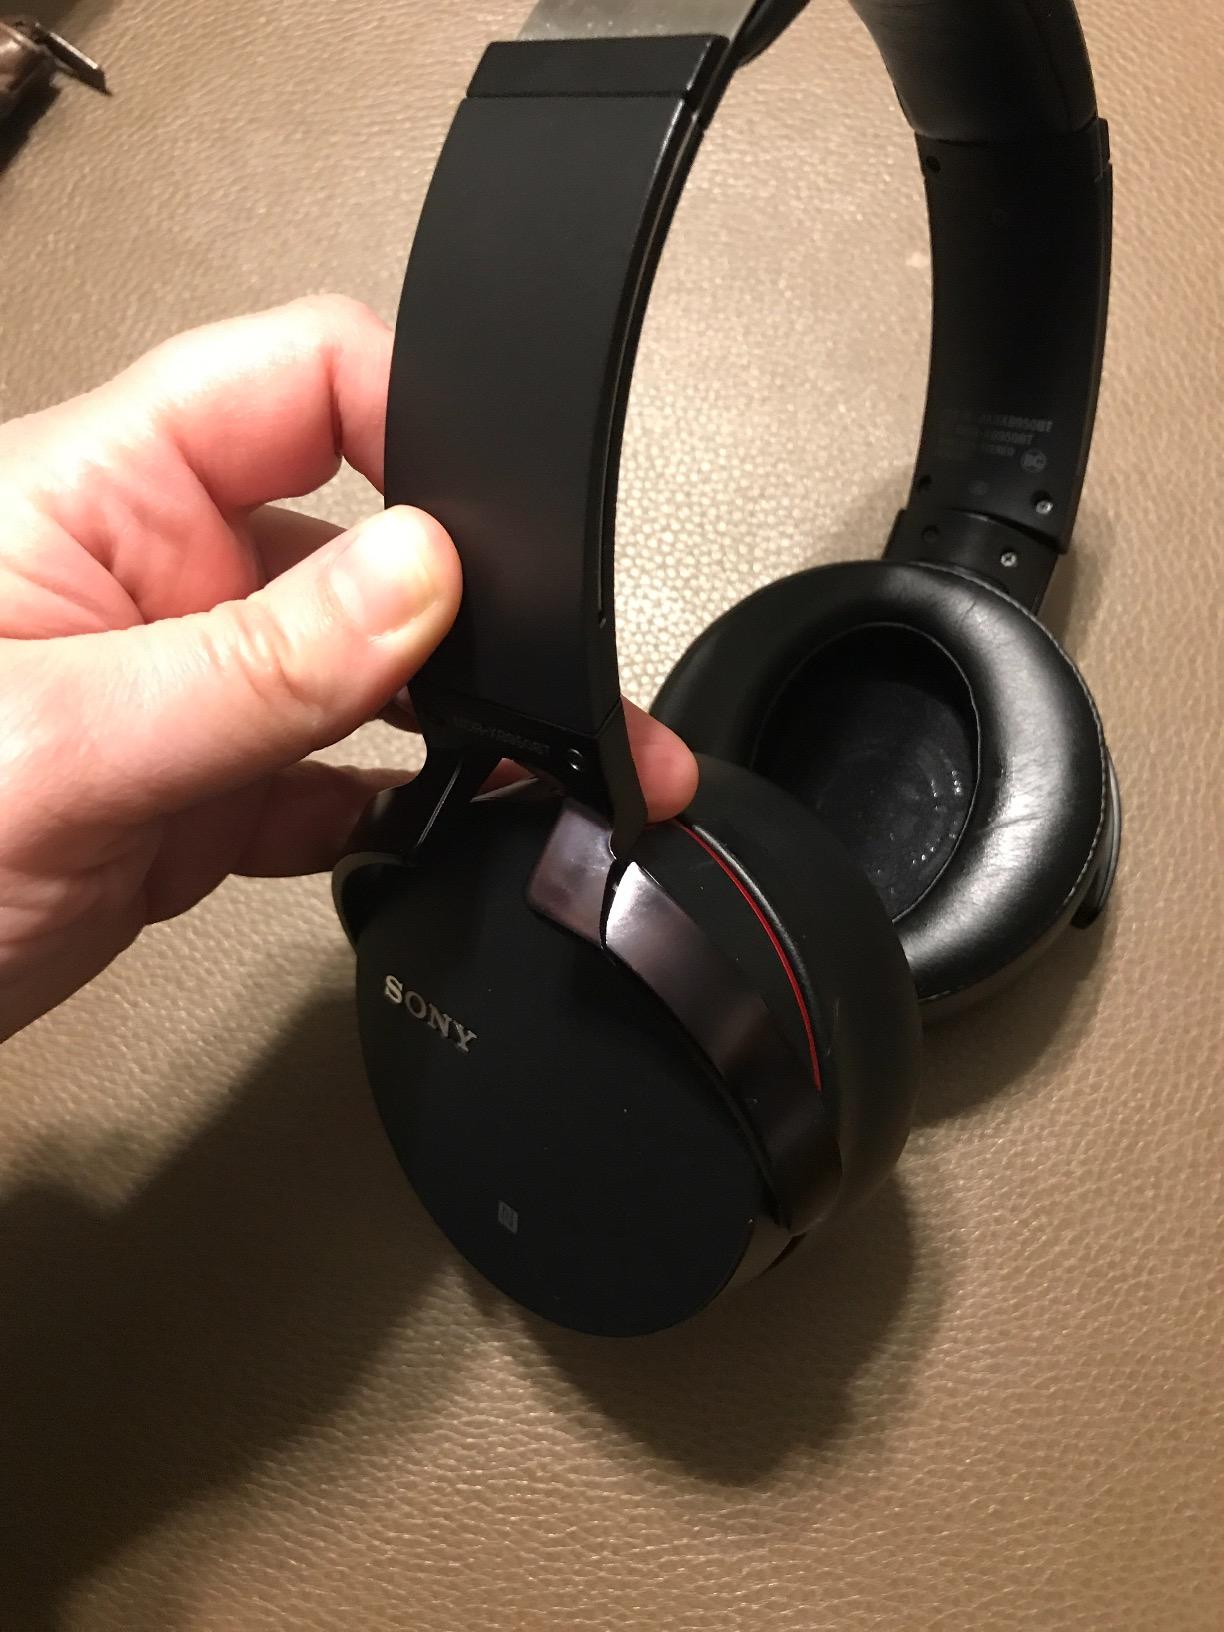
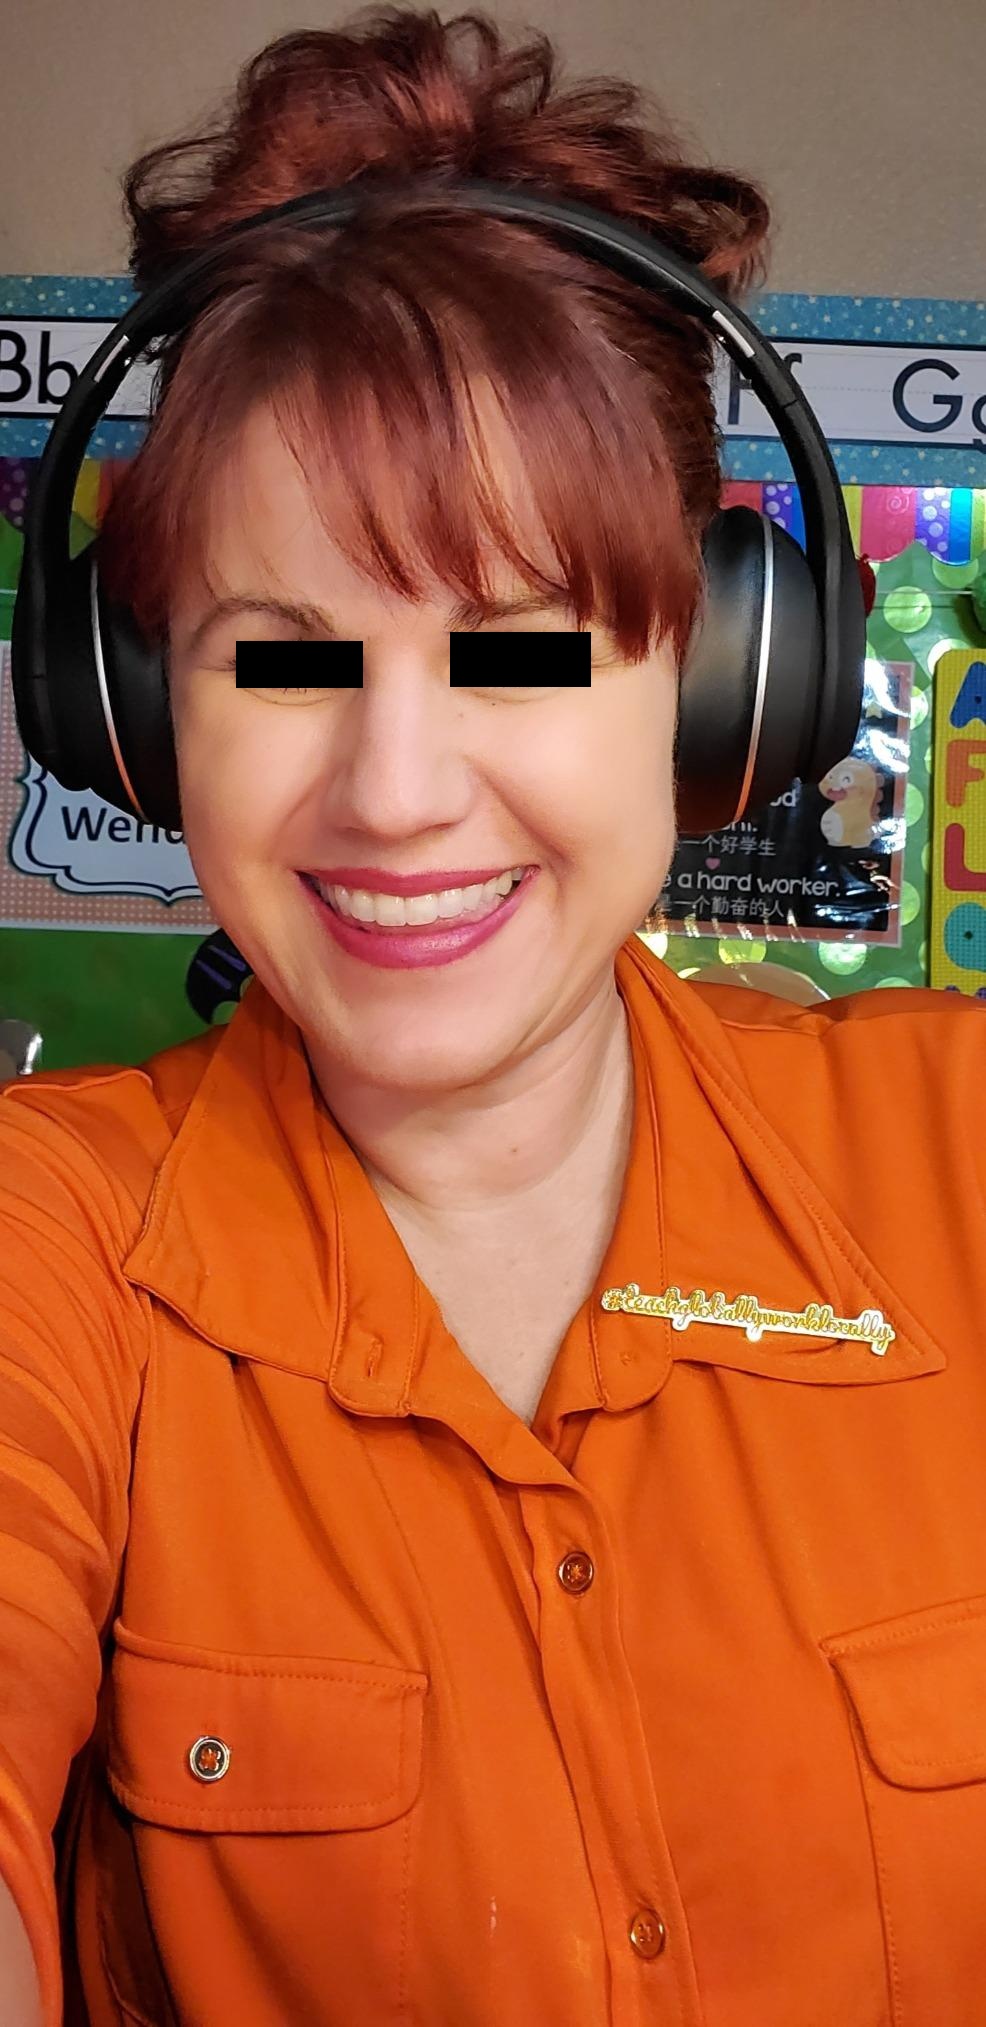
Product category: headphones
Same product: no